Katakurachō Station

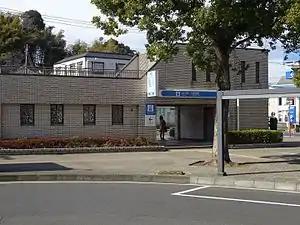

is an underground metro station located in Kanagawa-ku, Yokohama, Kanagawa Prefecture, Japan operated by the Yokohama Municipal Subway’s Blue Line (Line 3). It is 26.7 kilometers from the terminus of the Blue Line at Shōnandai Station.